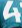
Number: 4